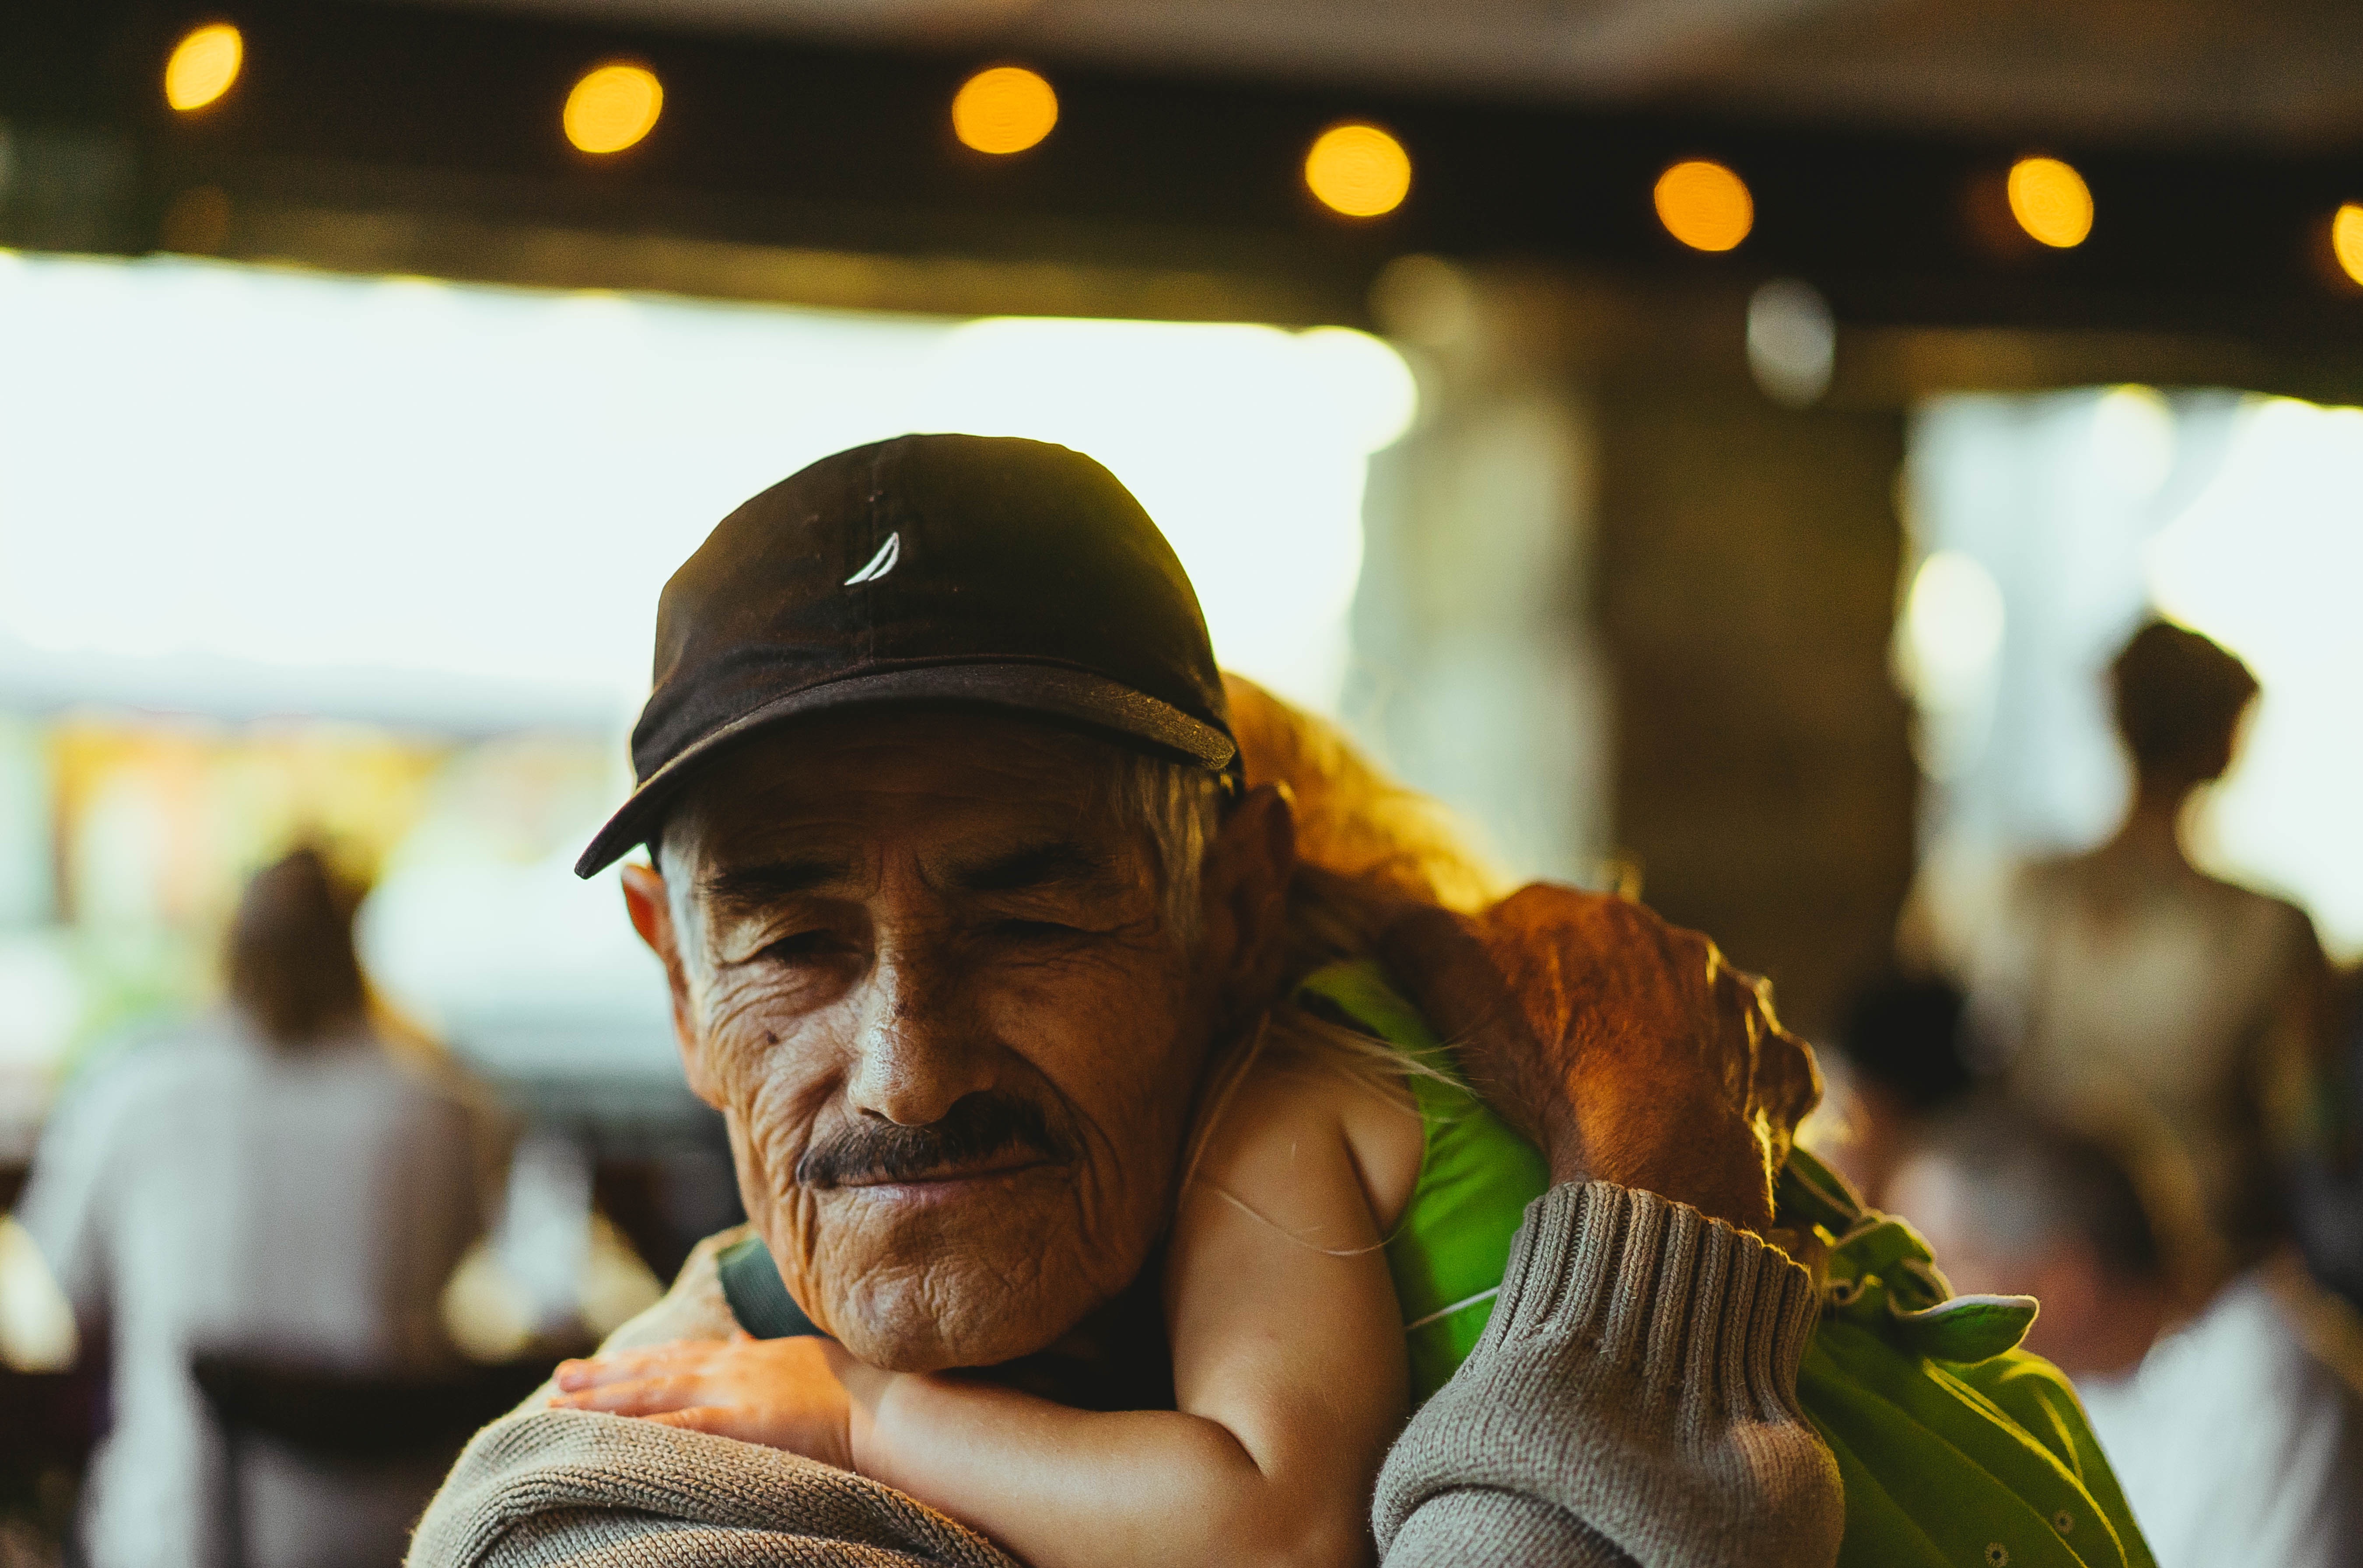
person, people, photography, crowd, color, festival, temple, photograph